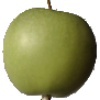
Label: Apple Granny Smith 1